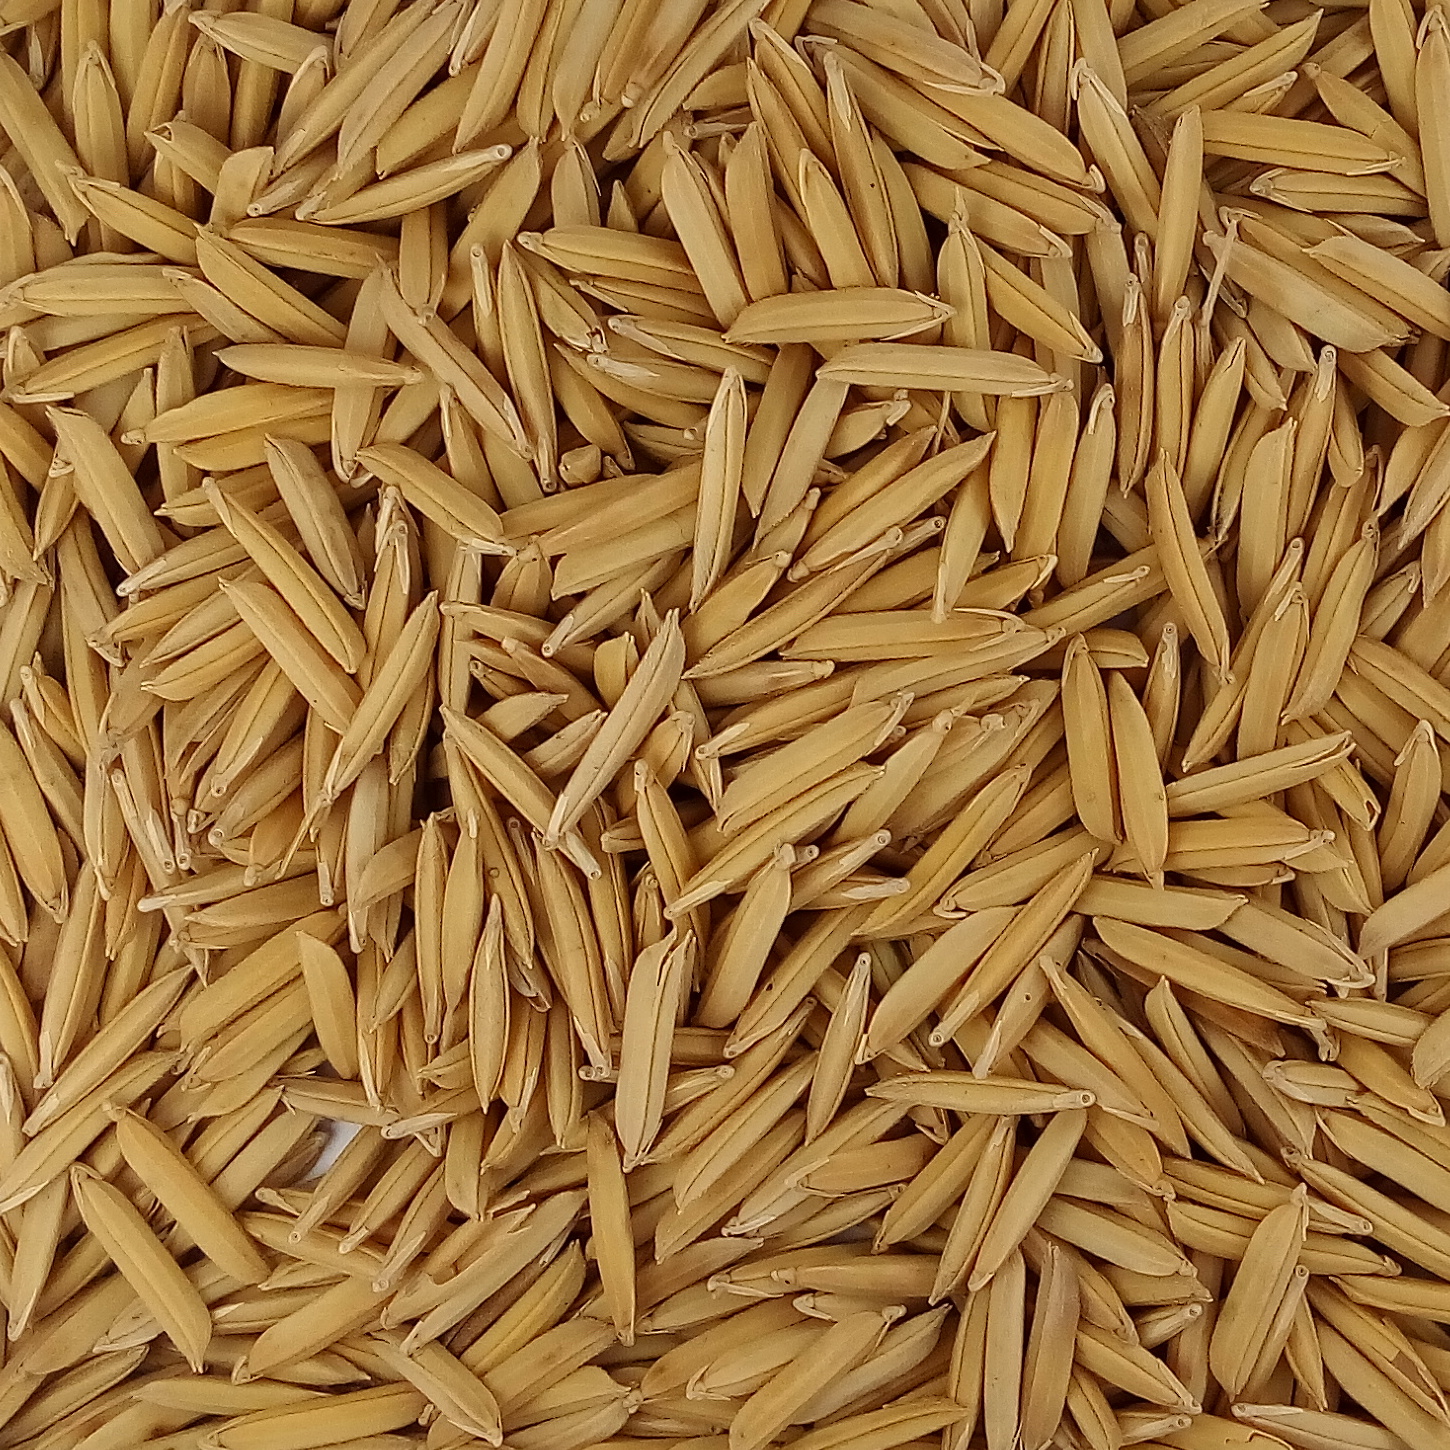
Rice seed variety: 1509